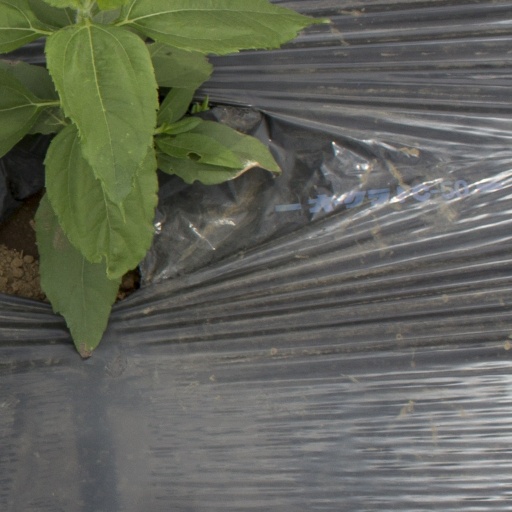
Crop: Jerusalem artichoke